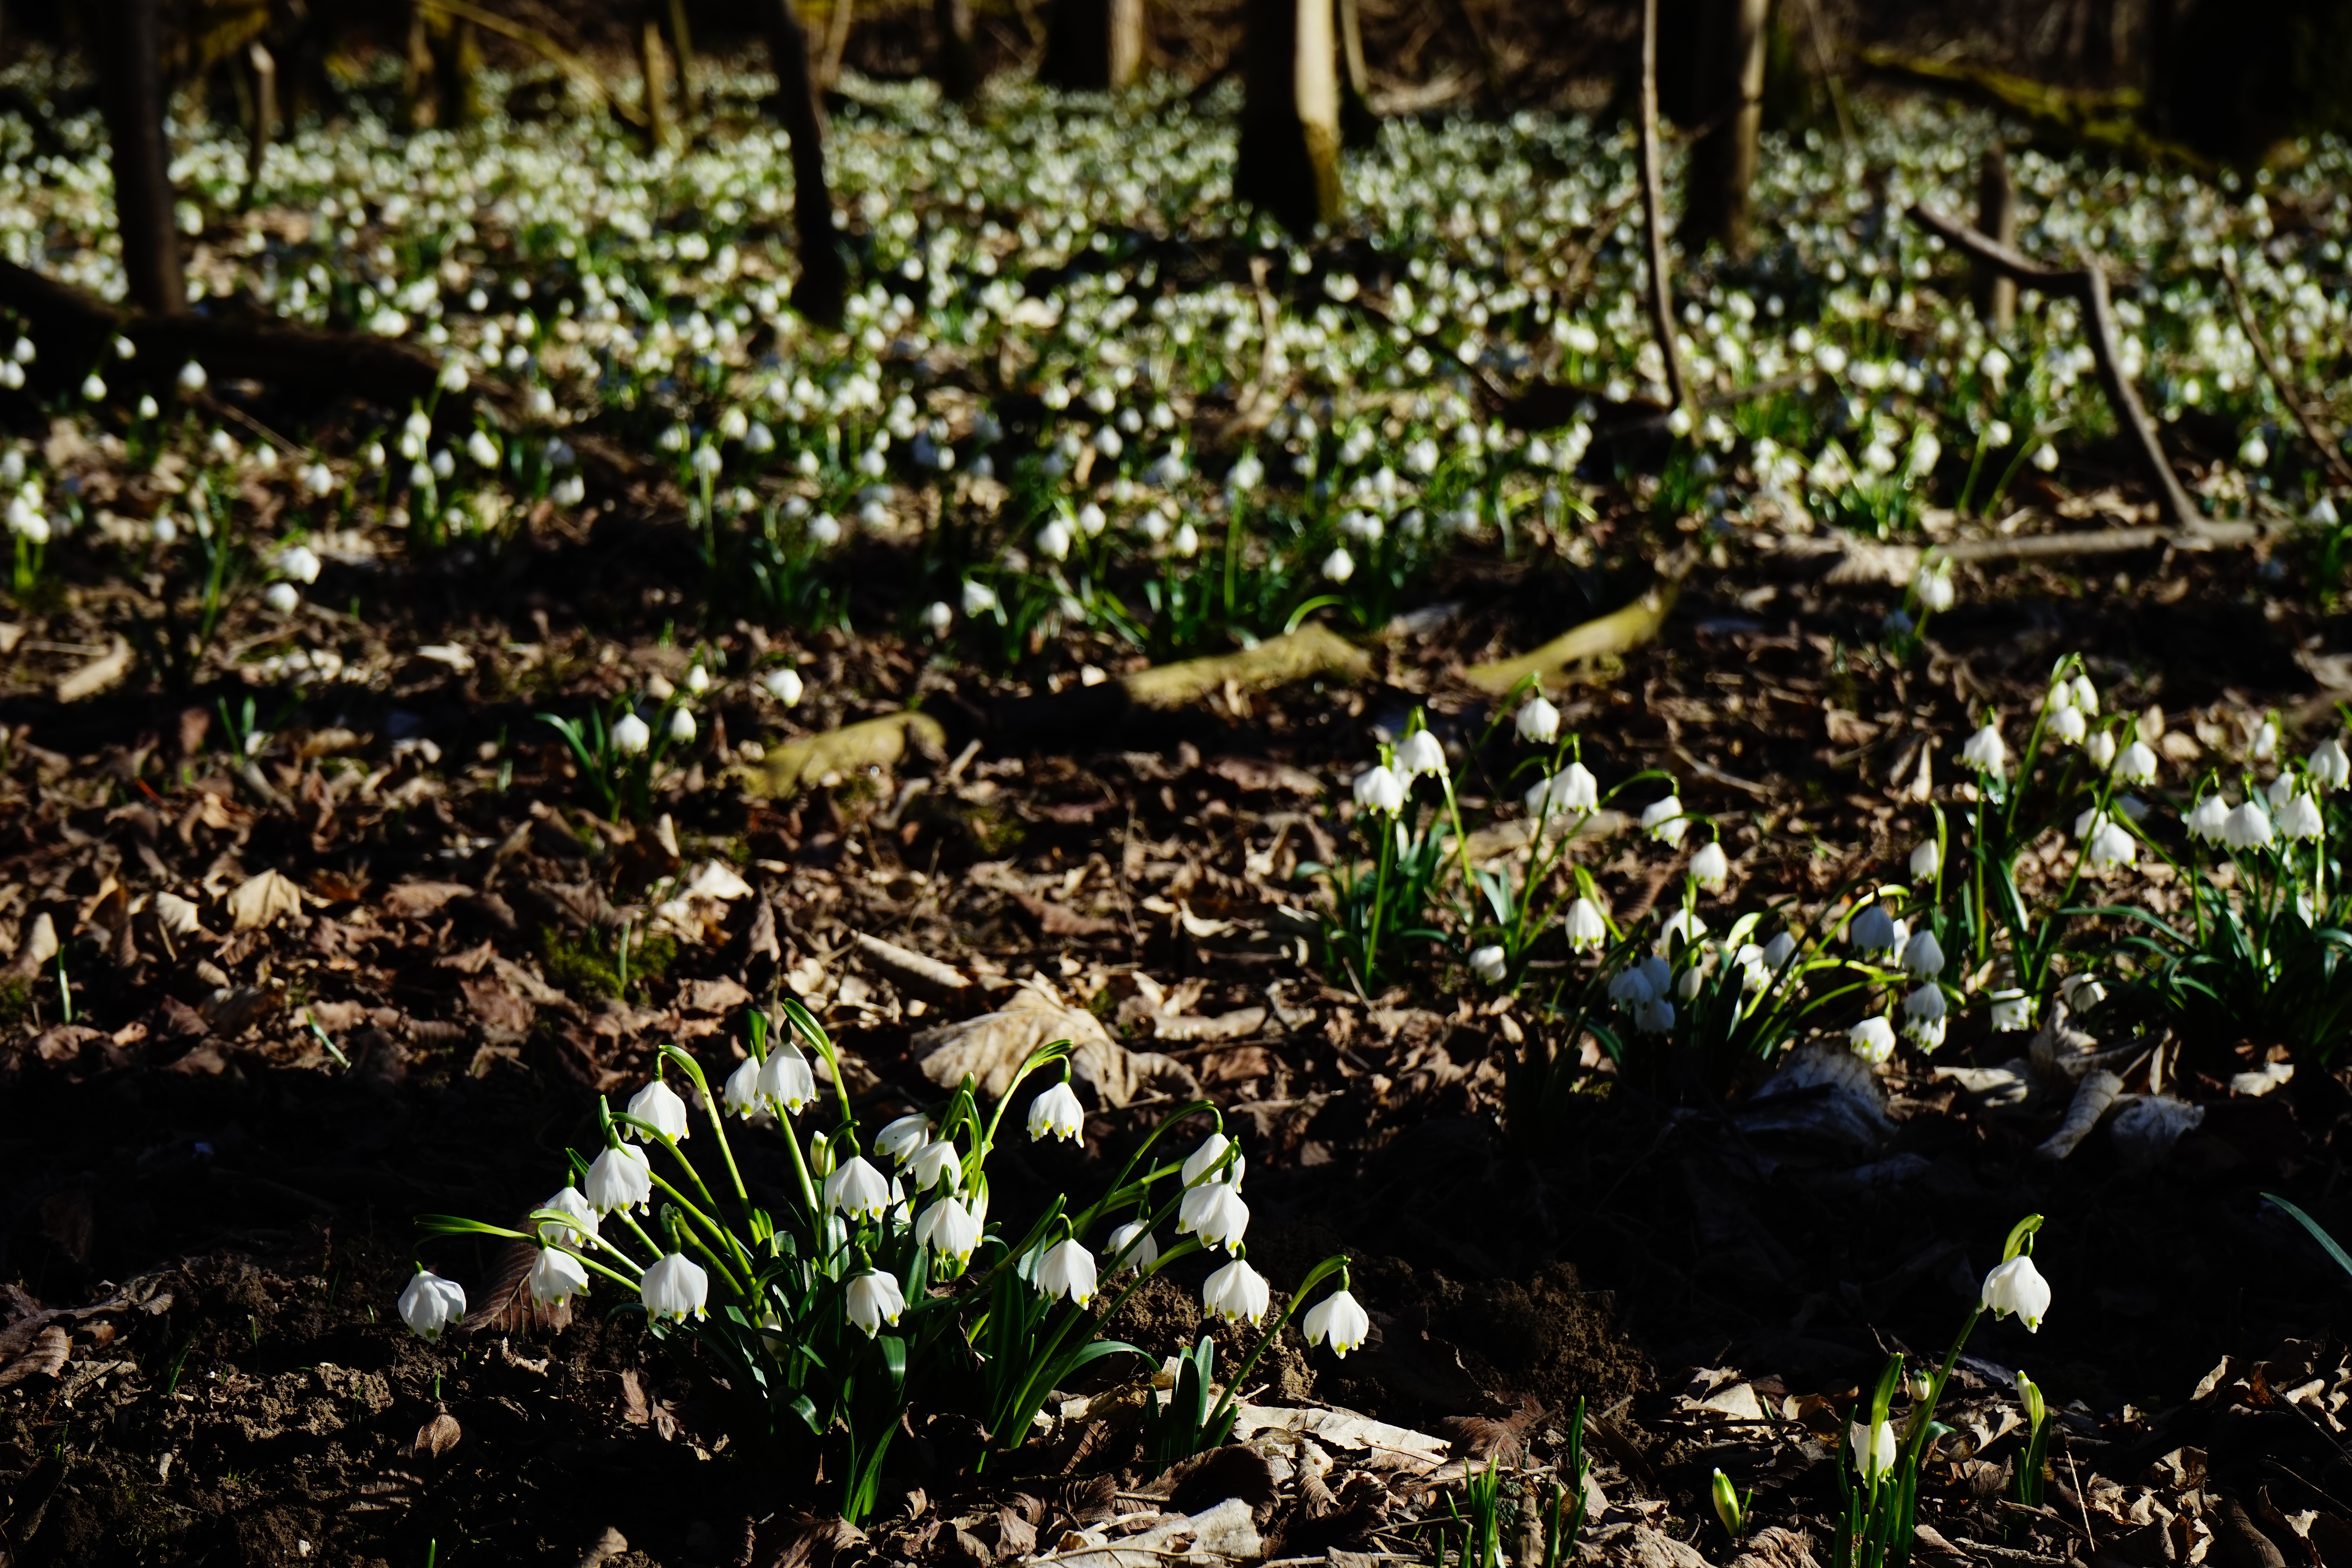
forest, grass, blossom, plant, white, lawn, sunlight, leaf, flower, bloom, bell, idyllic, spring, green, autumn, soil, botany, garden, flora, snowflake, wildflower, stalk, beautiful, woodland, spring flower, forest flower, zwiebelpflanze, leucojum, amaryllidaceae, fruehlingsknotenblume, great snowdrops, spring knotenblume, maerzgloeckchen, leucojum vernum